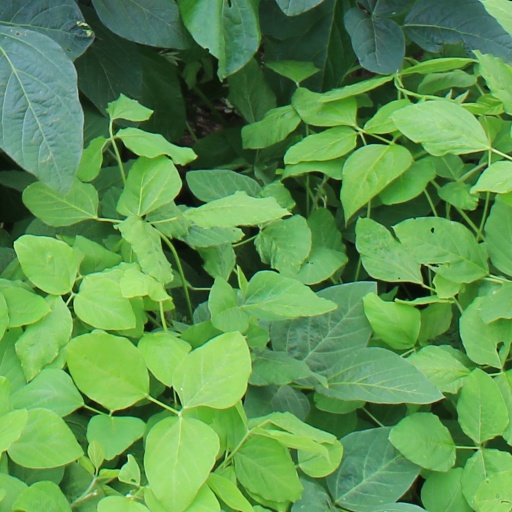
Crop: soybean